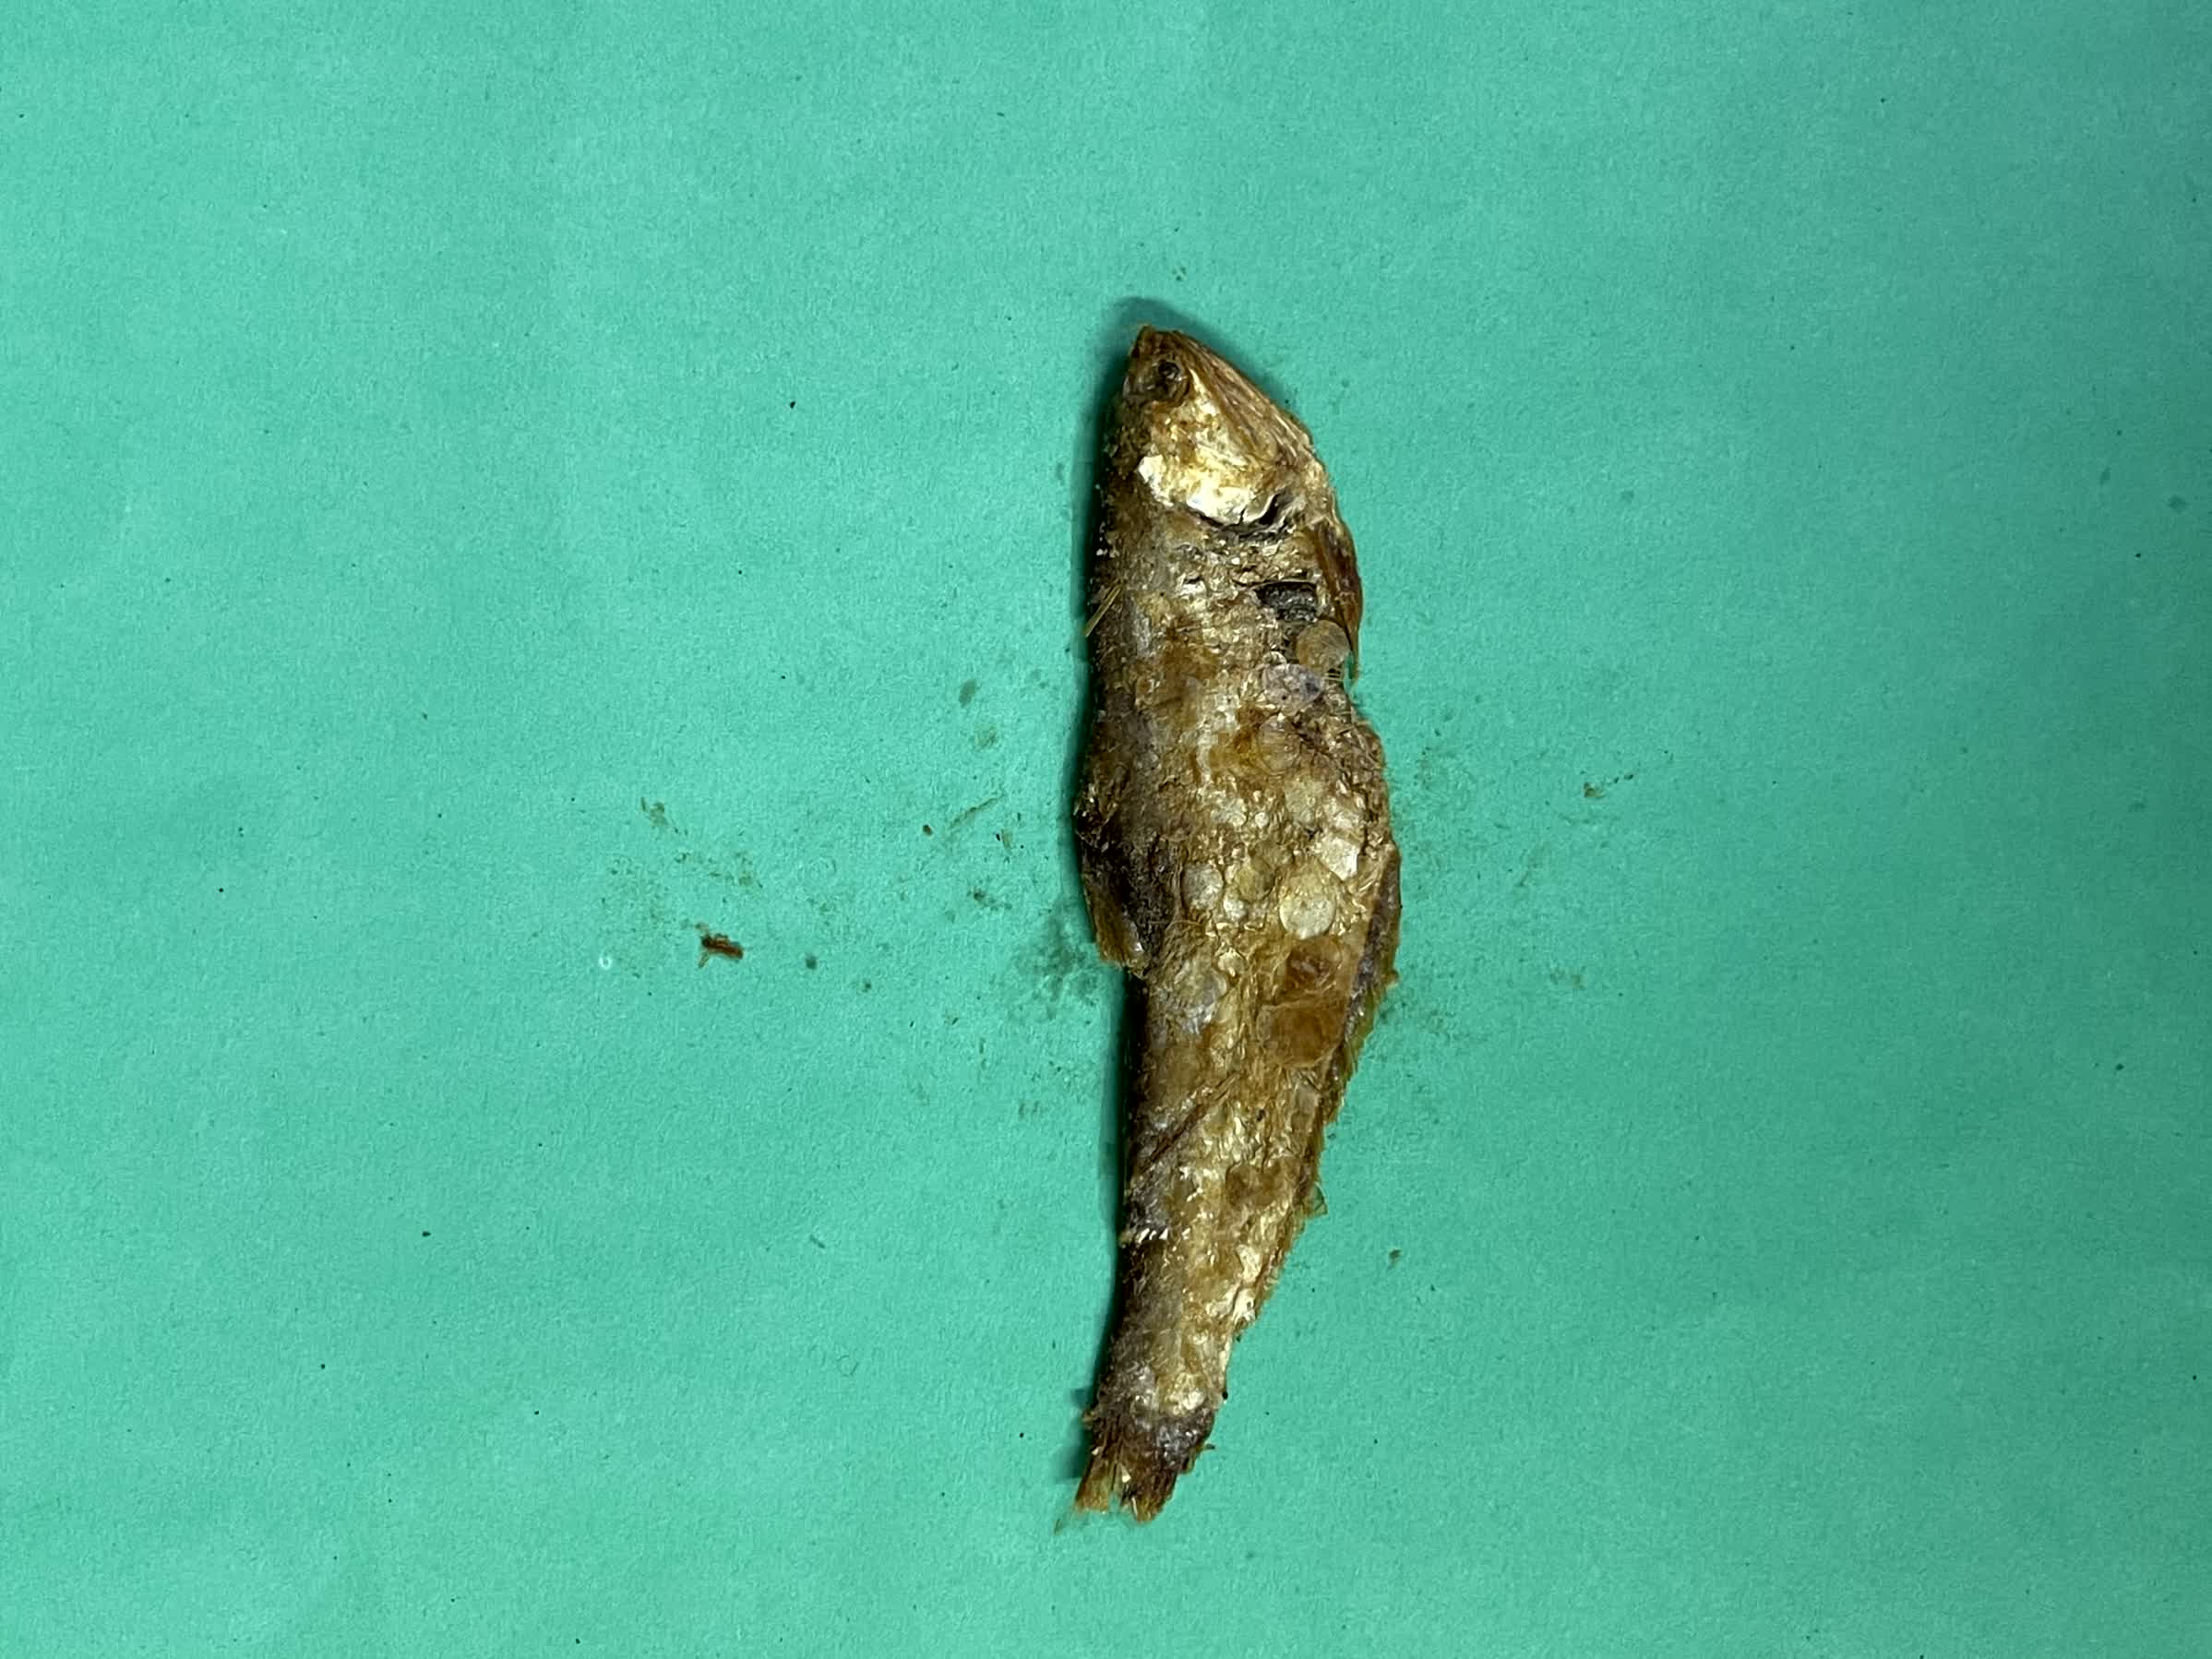
Species: Bashpata